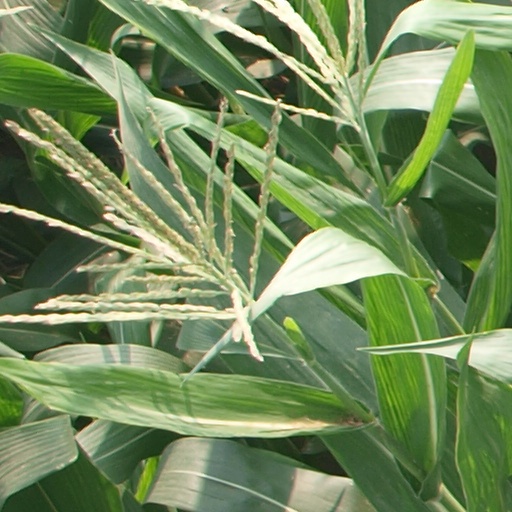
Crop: maize; corn